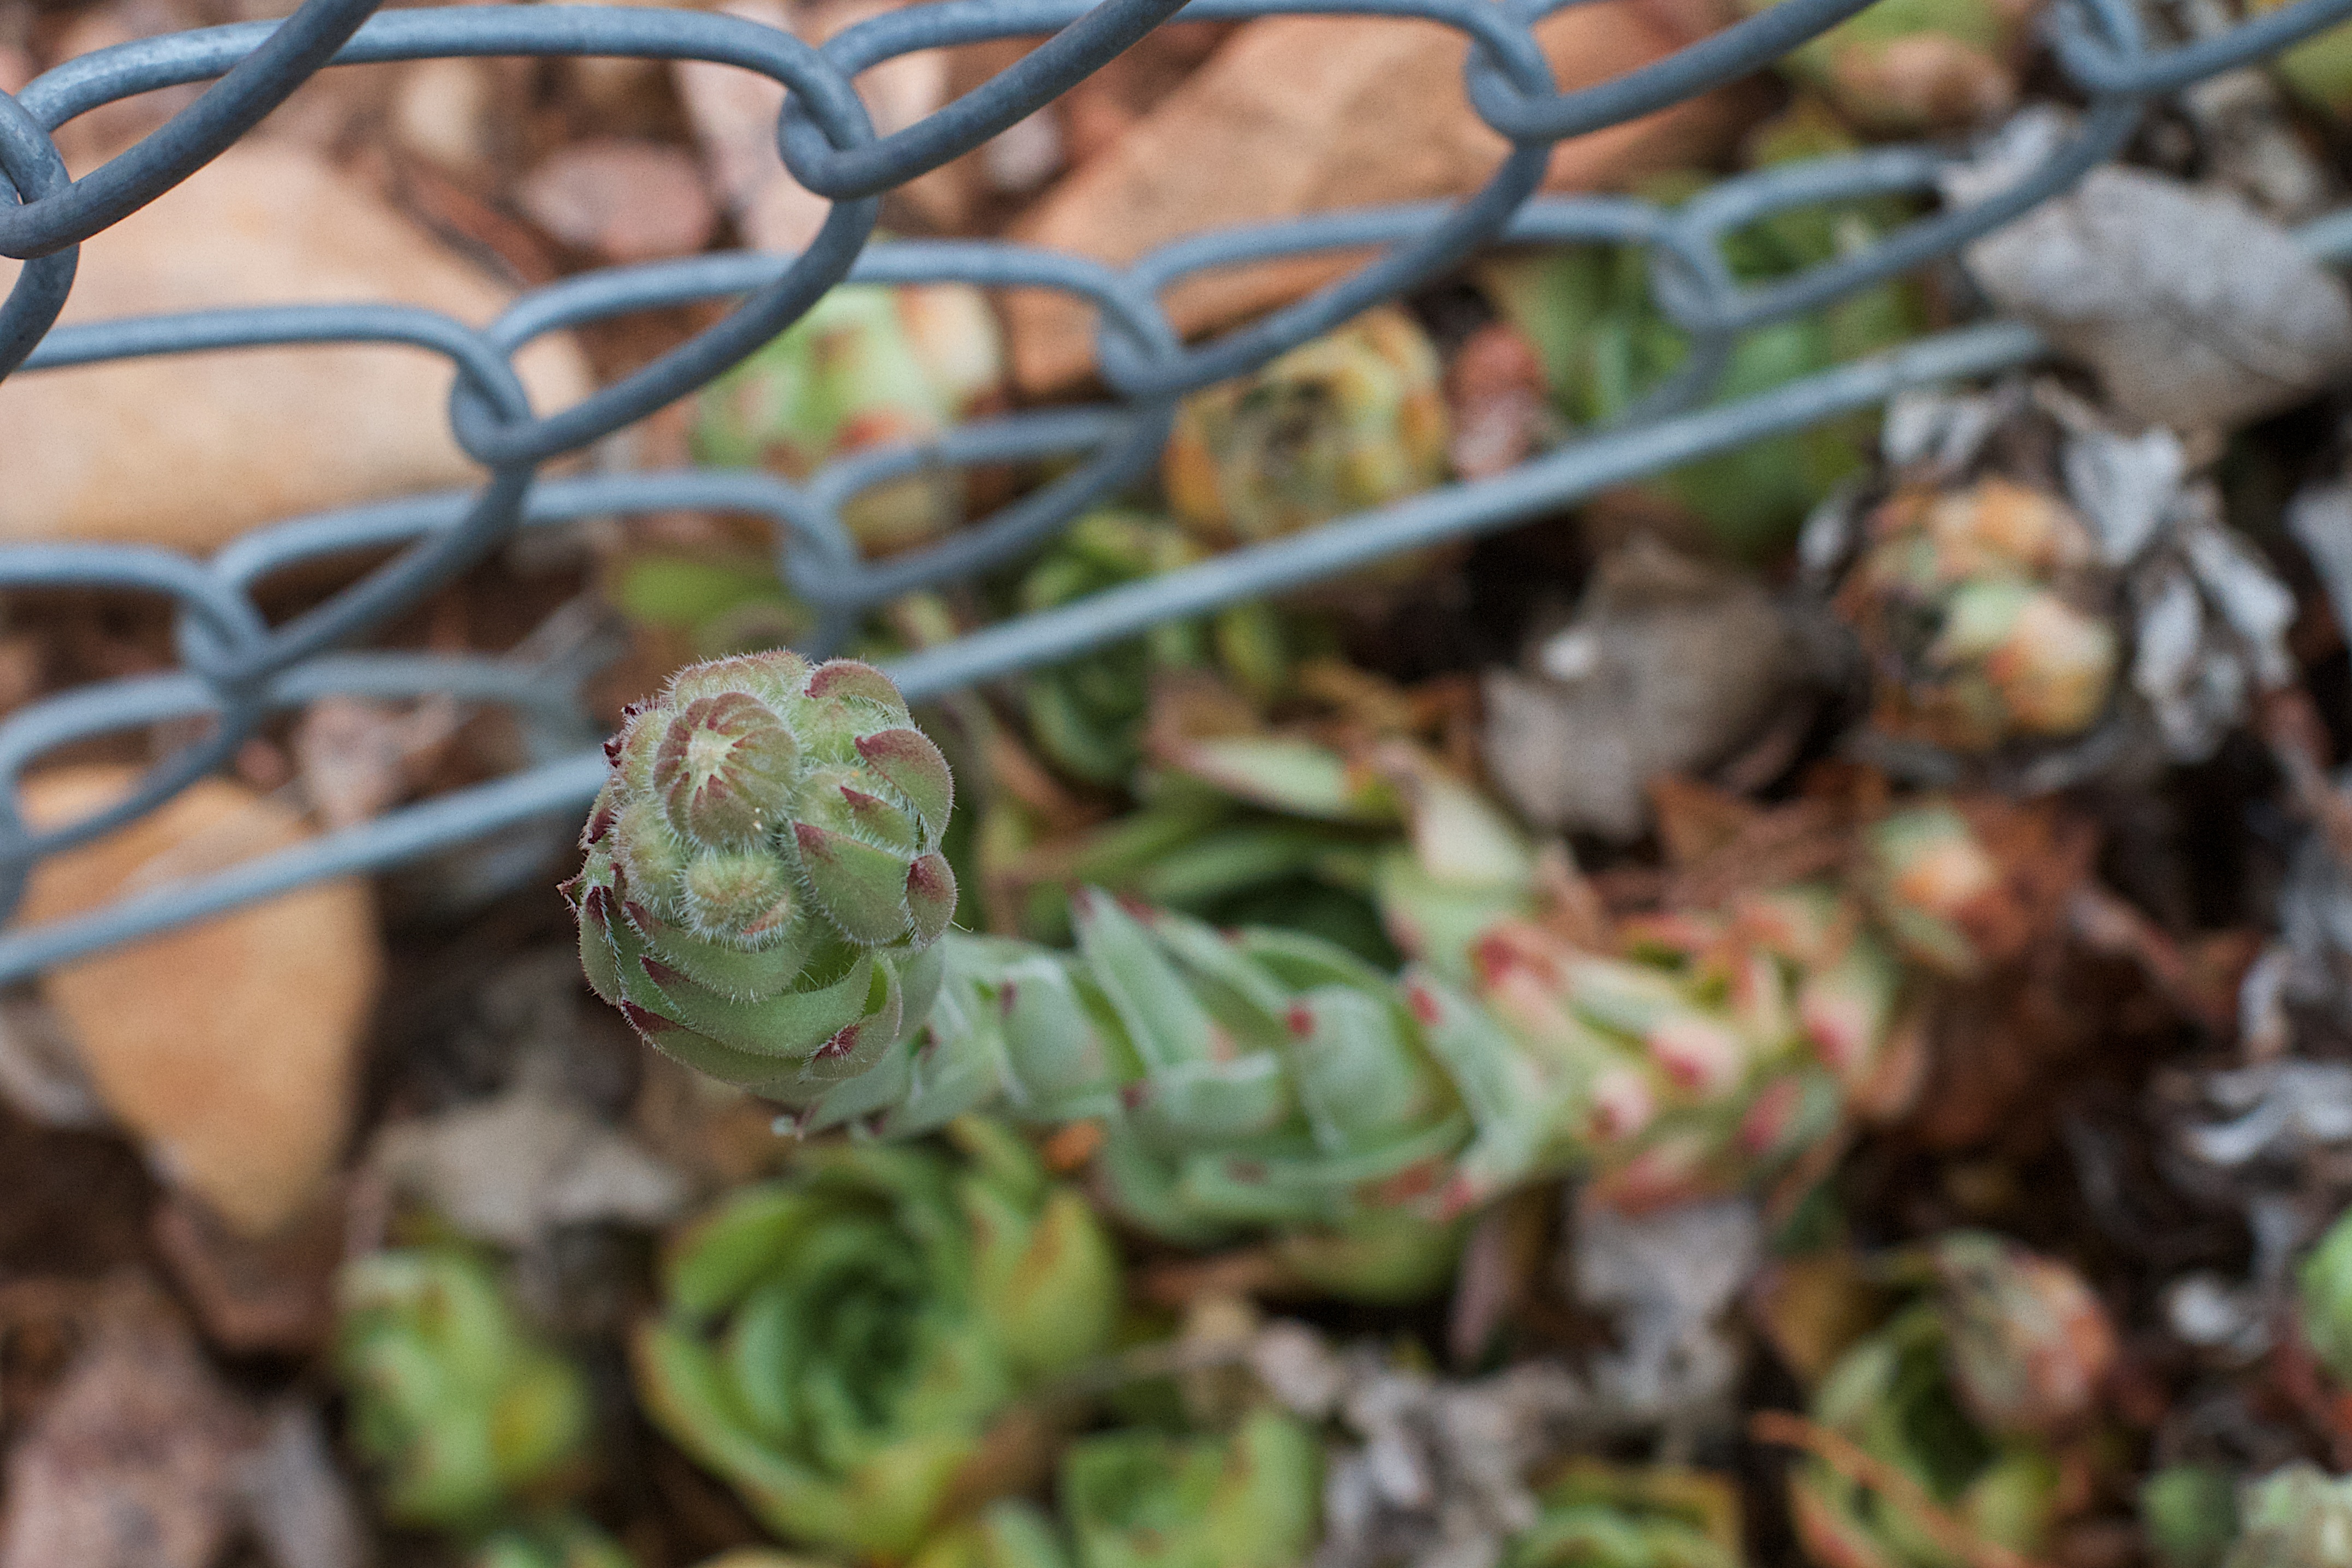
nature, plant, leaf, flower, green, botany, garden, flora, fauna, 2015365, flowering plant, land plant